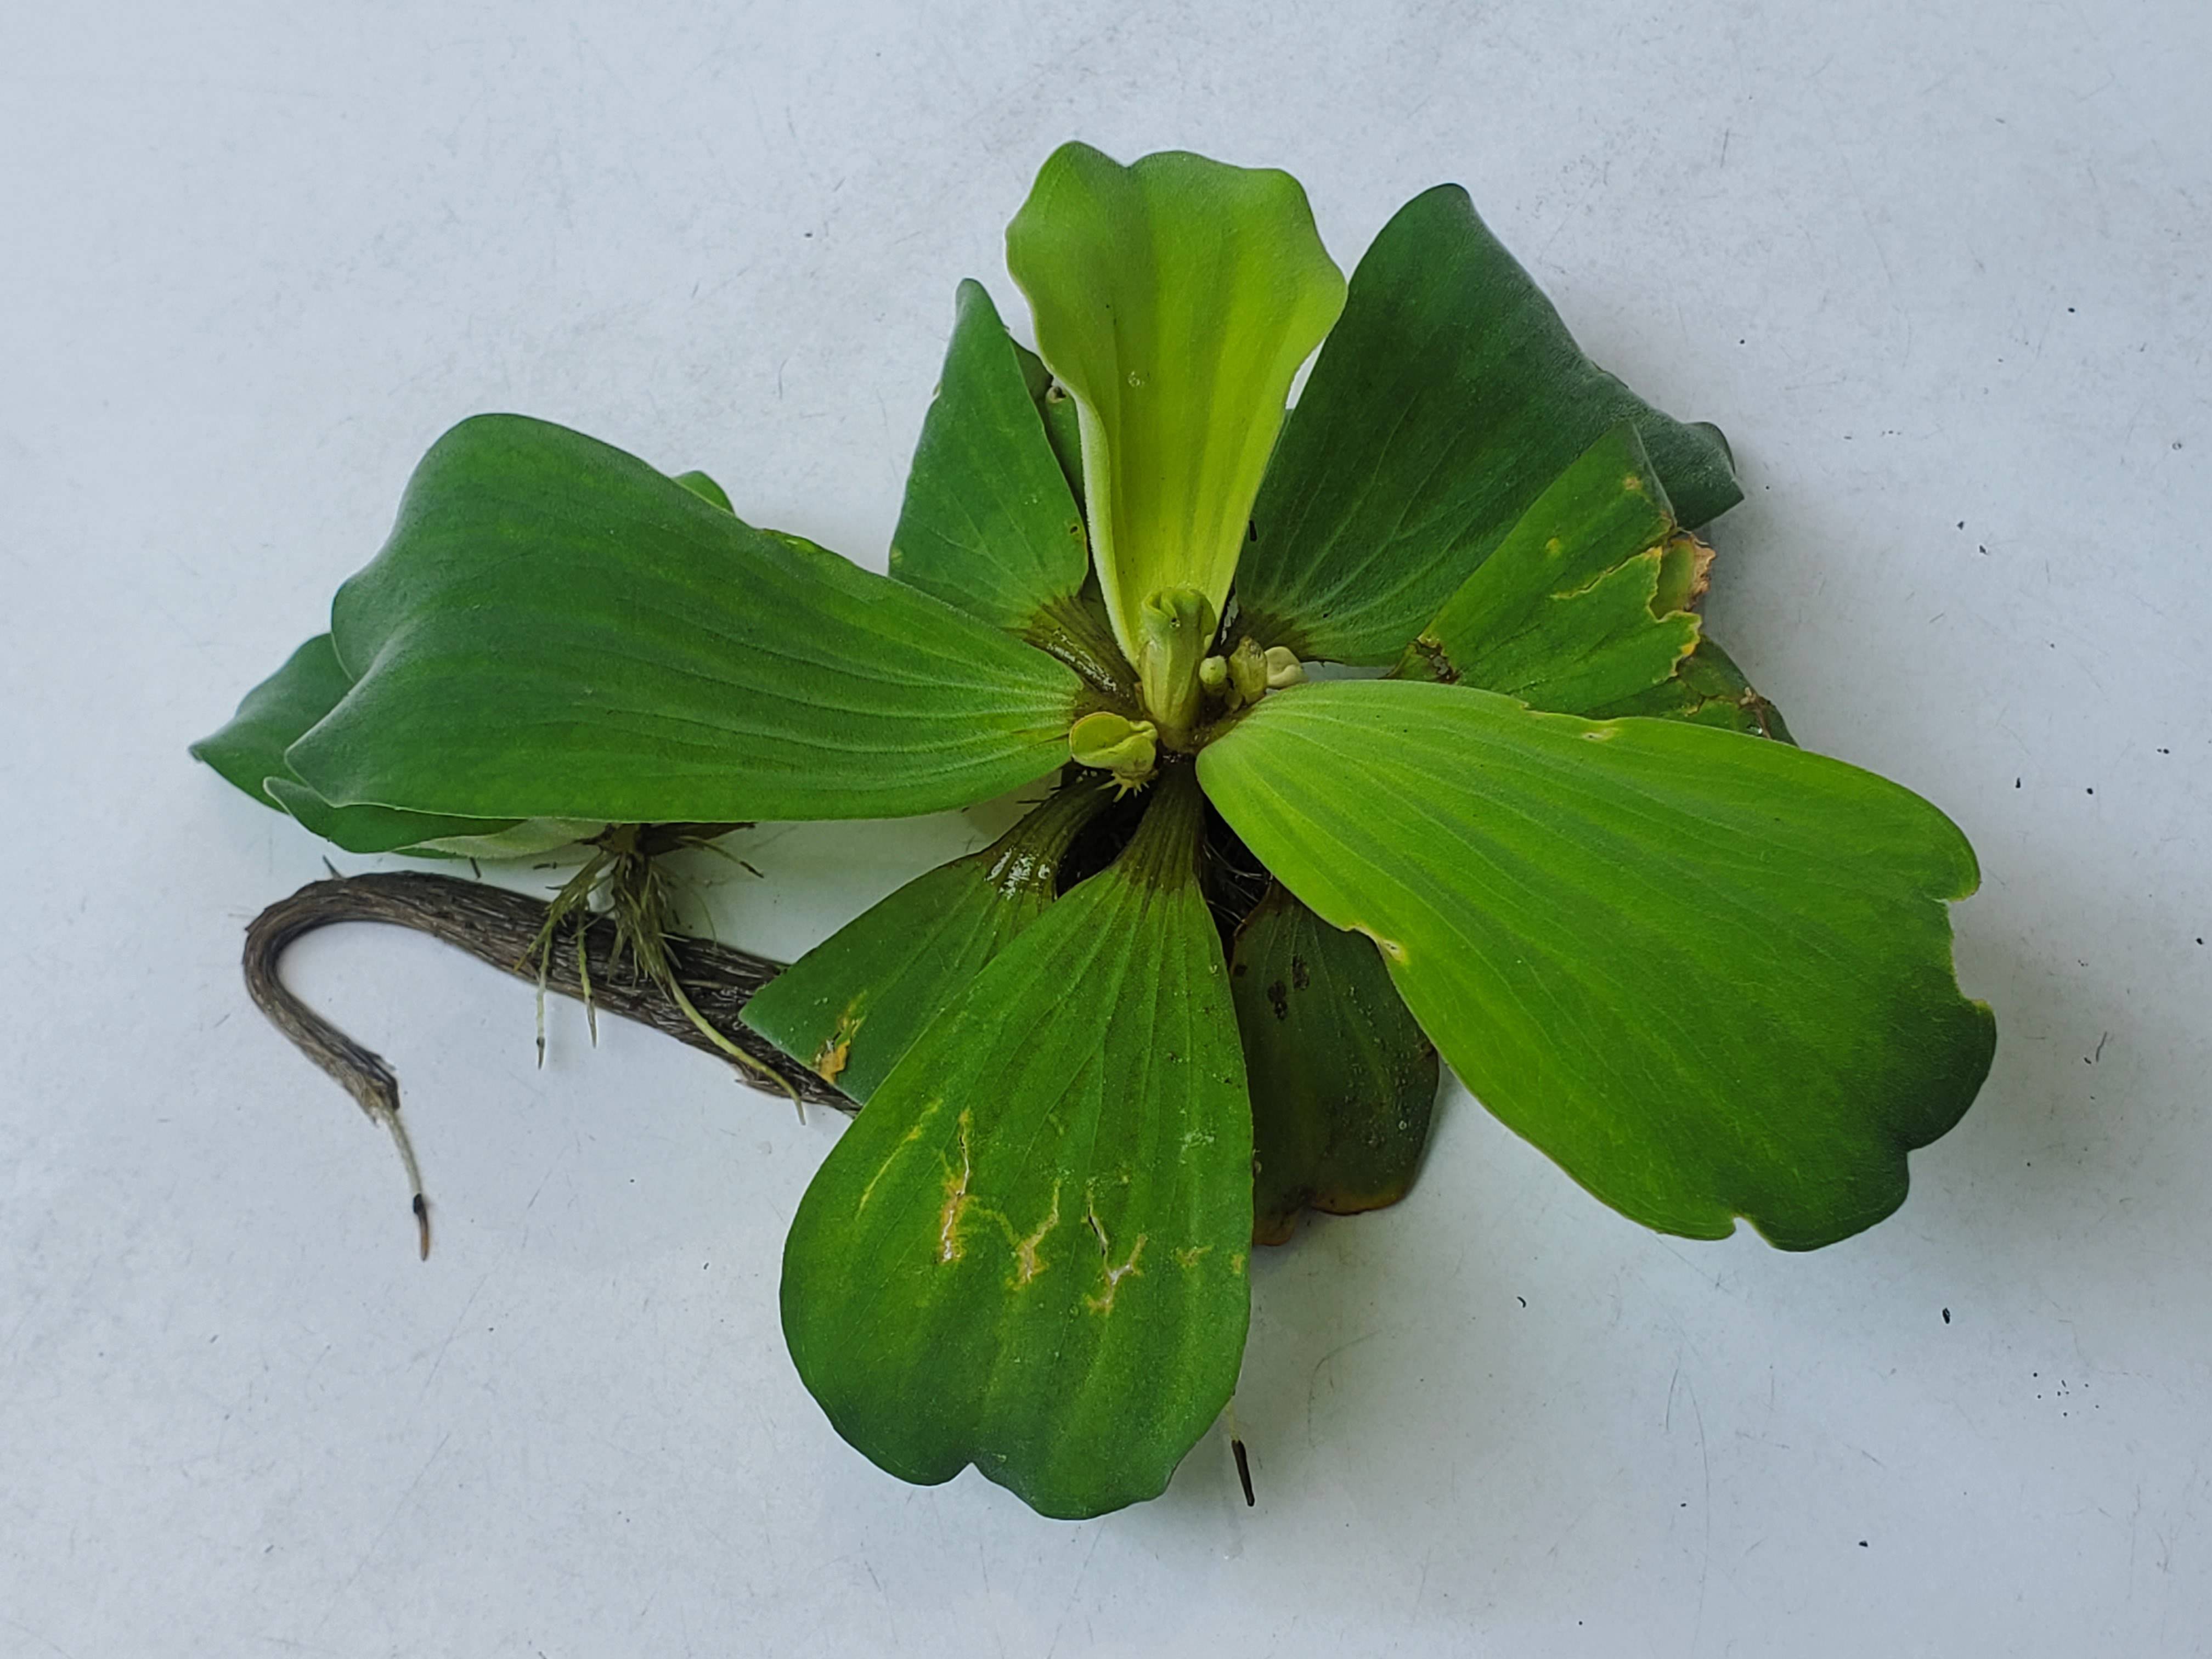
Species: Water Lettuce (Pistia stratiotes)